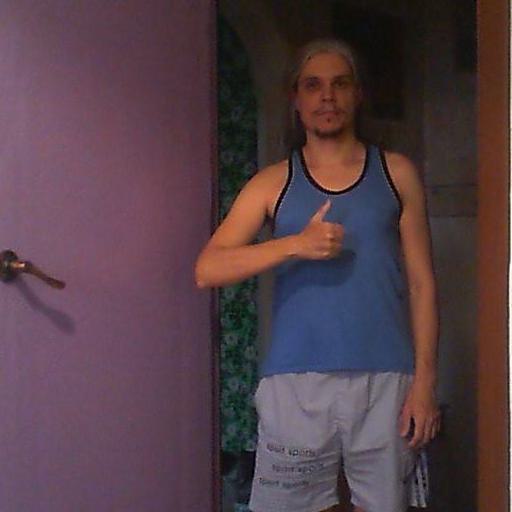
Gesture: like